Masahiro Nakatani

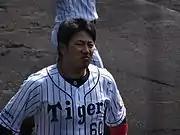
Nakatani in 2015.

Nakatani's improved performance in the minors early in the season finally earned him a spot in the main squad in a match against the Hiroshima Toyo Carp on May 8. He recorded his first official hit as a pro on May 9, but when he went hitless in the next matches, he got sent back to the farm on May 15. He continued to perform well in Western League games, and even got selected as the League MVP of the Month in July. In all his 94-game appearances, he recorded an average of .290 with 9 home runs and 40 RBIs, and was named the Western League's MVP of the season.